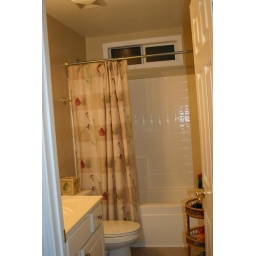
A full bathroom on the second floor with nice sliding glass window above the shower.